Landor Associates

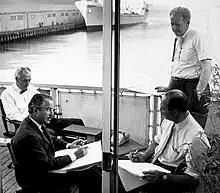
Walter Landor working on the deck of the "Klamath" docked in San Francisco Bay (the 1960s)

Some of Landor's earliest designs were beer company logos that earned awards from the Brewers Association of America and the Small Brewers Association. For Arrowhead, Landor created a tilt bottle with two flat sides that could be poured without being lifted from the table. This unique design won several awards, drew media attention, and brought additional business to the firm. It was also selected by the U.S. Department of Commerce to appear in three International Trade Fairs.